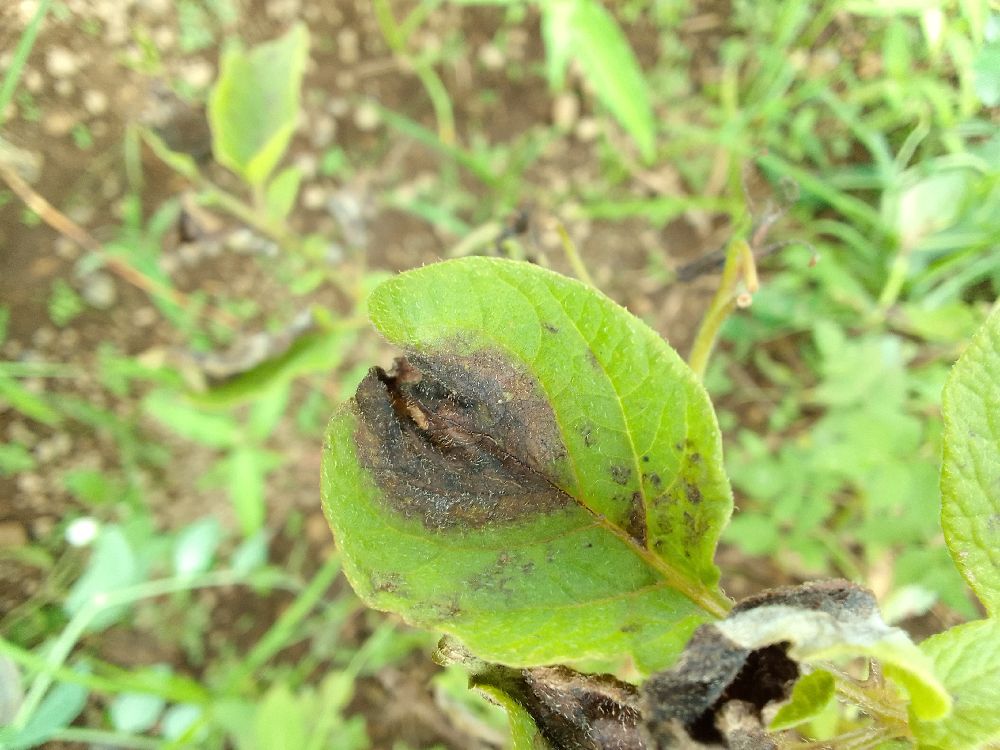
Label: Late blight